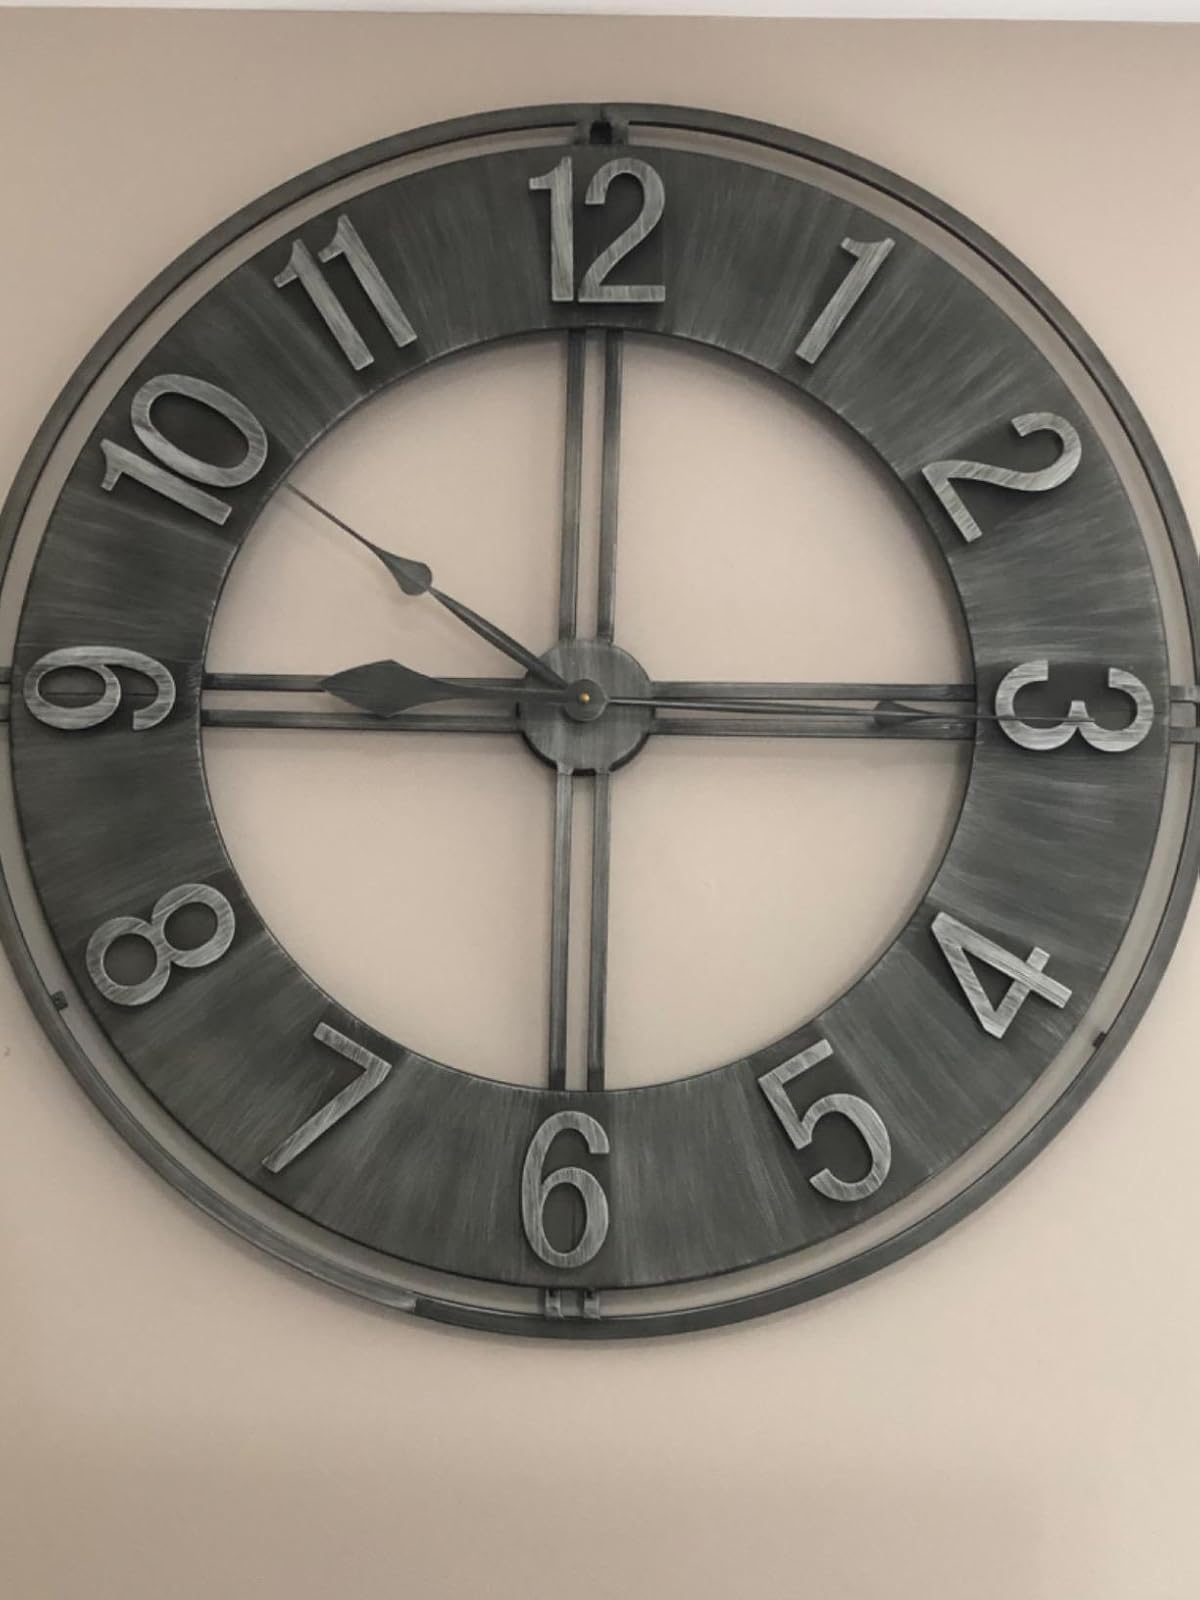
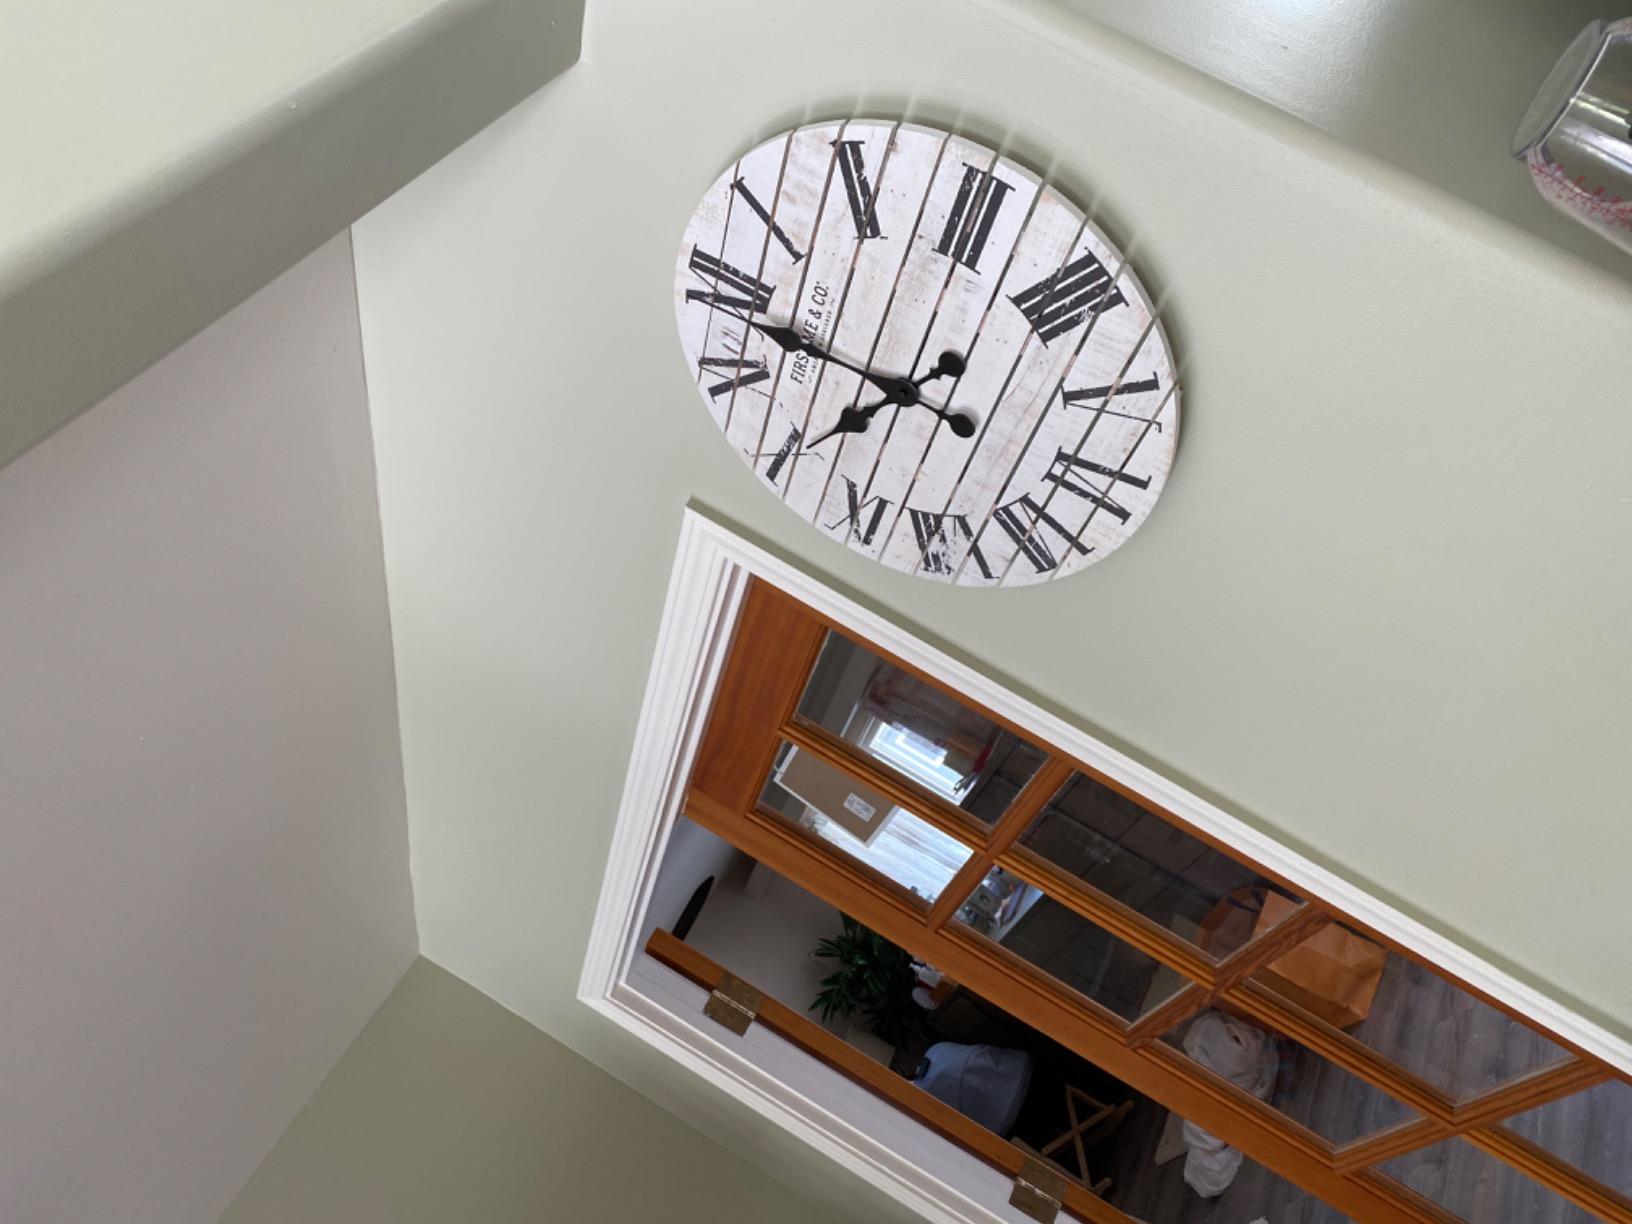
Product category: clock
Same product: no